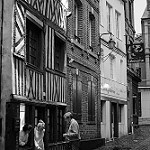
Label: street